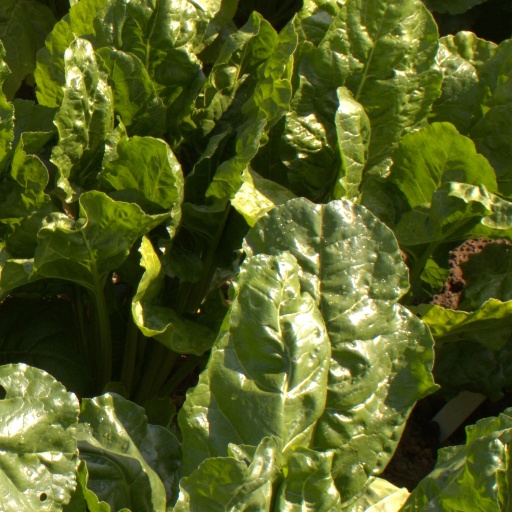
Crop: sugar beet